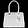
Label: Bag